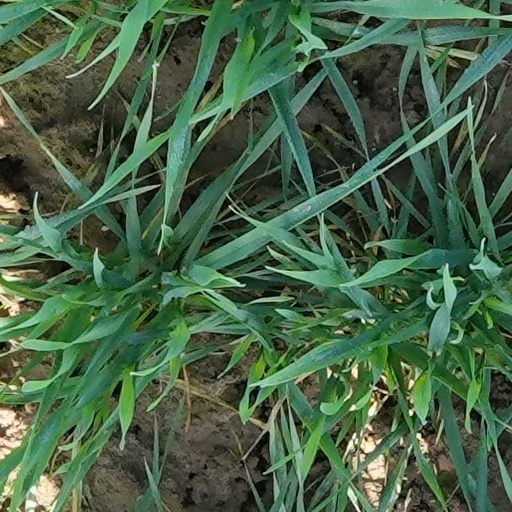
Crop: wheat